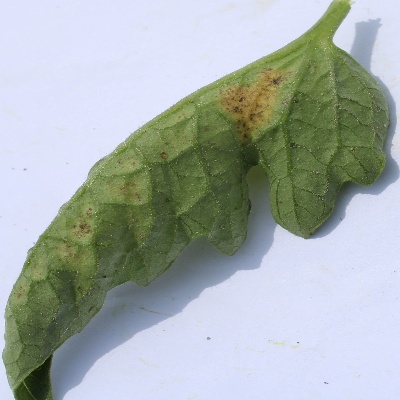
Crop: Tomato
Condition: septoria leaf spot